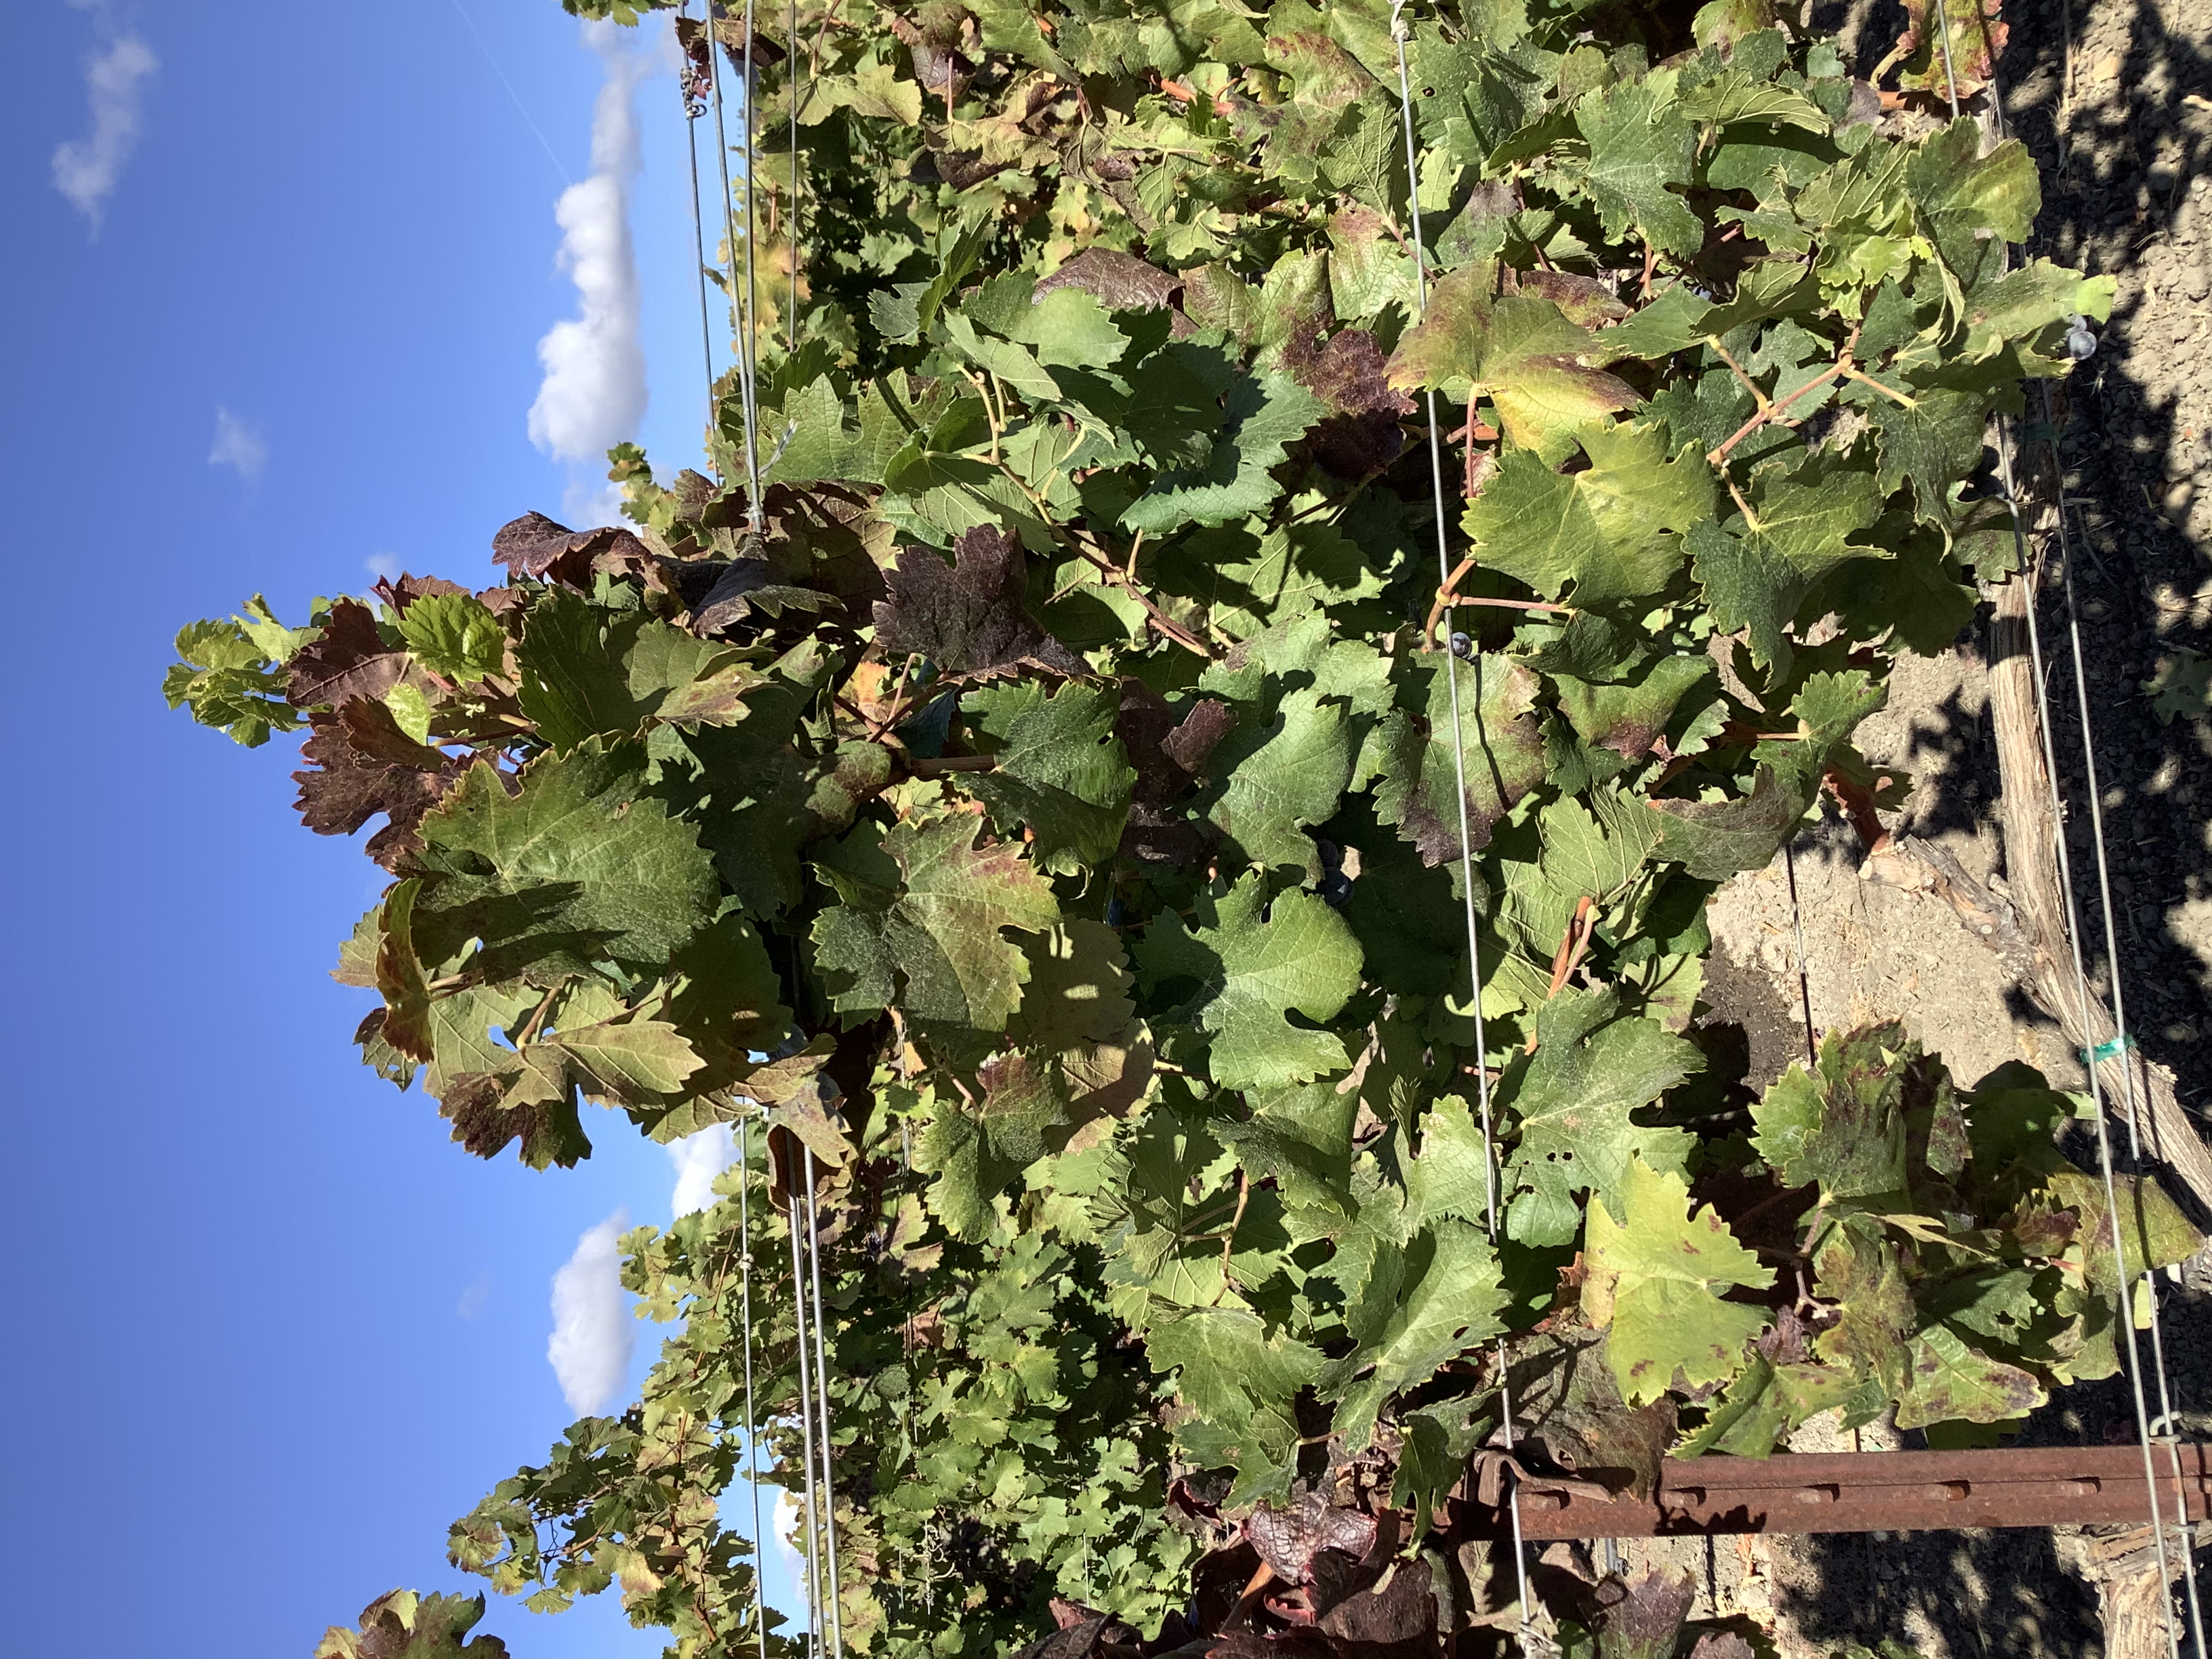
Label: Red Blotch